Bore gauge

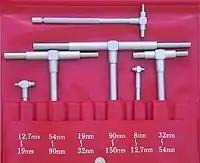
Telescopic gauge set

These are a range of gauges that are used to measure a bore's size, by transferring the internal dimension to a remote measuring tool. They are a direct equivalent of inside calipers and require the operator to develop the correct "feel" to obtain repeatable results.